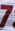
Number: 7